Elmwood Park (Syracuse, New York)

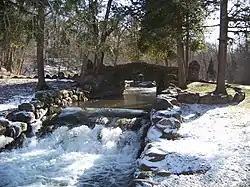

Elmwood Park is located in the southwestern portion of Syracuse, New York. The park was originally built and opened as a privately owned park in 1893. It is significant as an example of such parks from the Pleasure Ground Era. After the site was purchased by the city of Syracuse in 1927, bridges, embankments, walls and stairs built of wood and stone were added, making the park also representative of the Reform Park Era. The park was added to the National Register of Historic Places in 2005.